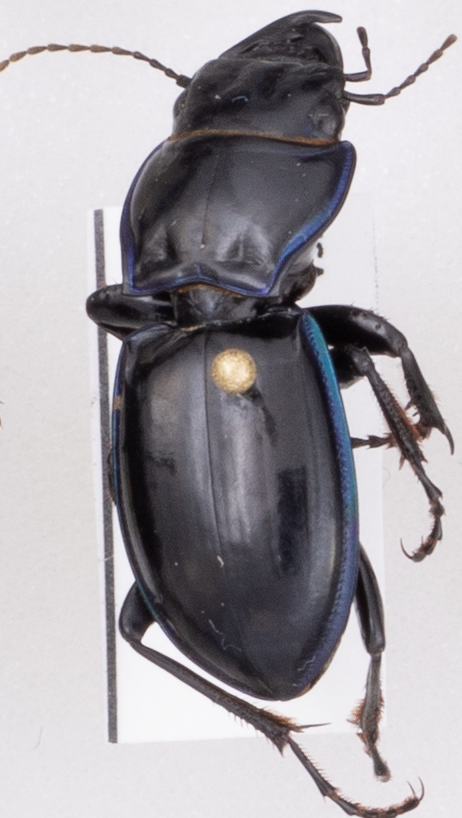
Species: Pasimachus elongatus
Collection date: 2021-07-14 04:00:00
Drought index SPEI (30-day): -0.24
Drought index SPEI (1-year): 0.1
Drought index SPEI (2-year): -0.62